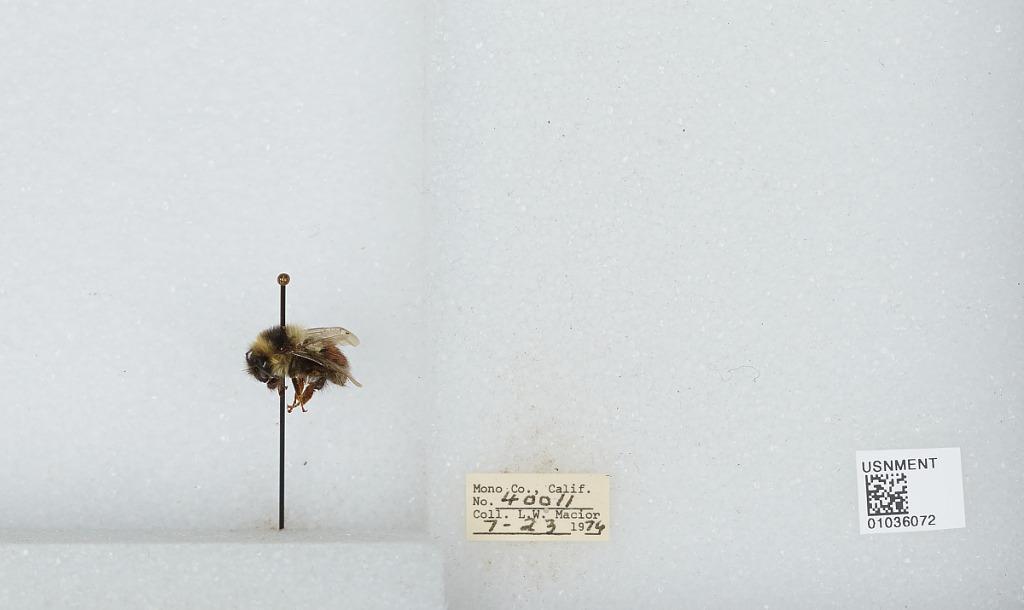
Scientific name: Bombus (Cullumanobombus) rufocinctus Cresson
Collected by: L. Macior
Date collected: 1974-7-23
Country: United States
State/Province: California
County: Mono
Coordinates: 37.92, -118.87